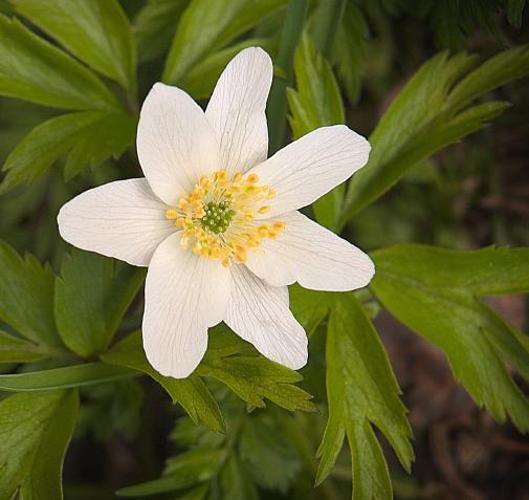
Flower: Windflower